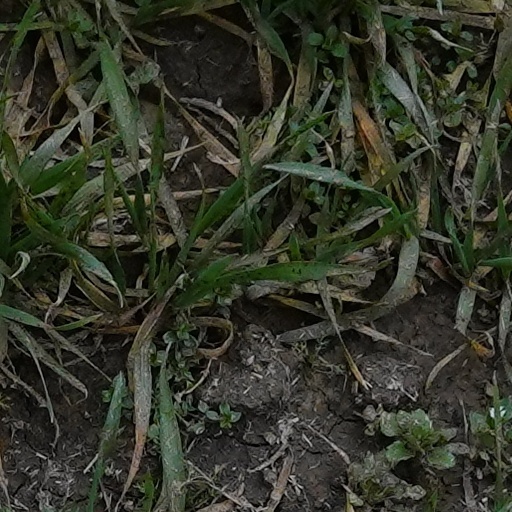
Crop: wheat